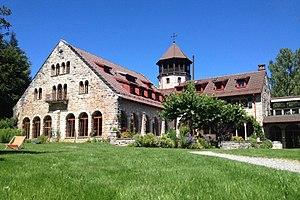
Crêt-Bérard, Maison de l'Eglise et du Pays (Puidoux, Suisse)
Crêt-Bérard, "Maison de l’Église et du Pays", est un lieu d'accueil et de vie spirituelle situé à Puidoux, dans le Canton de Vaud, en Suisse. Fondée en 1953 et placée sous l'autorité du canton de Vaud et de l'Église réformée vaudoise, la maison est un ensemble de logements et de salles de conférences structuré autour d'un cloître, de sa chapelle et de son clocher, dans un style néo-roman. Elle est constituée en une fondation ecclésiastique, avec un Conseil de fondation. Un pasteur-résident dirige la maison et organise ses activités; trois offices, matin, midi et soir, ponctuent la journée. Un culte réformé a lieu tous les dimanches et les jours de fête.
Puidoux est une commune suisse du canton de Vaud, située dans le district de Lavaux-Oron.